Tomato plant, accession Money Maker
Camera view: horizontal (90 deg, fisheye); turntable rotation: 30 degrees
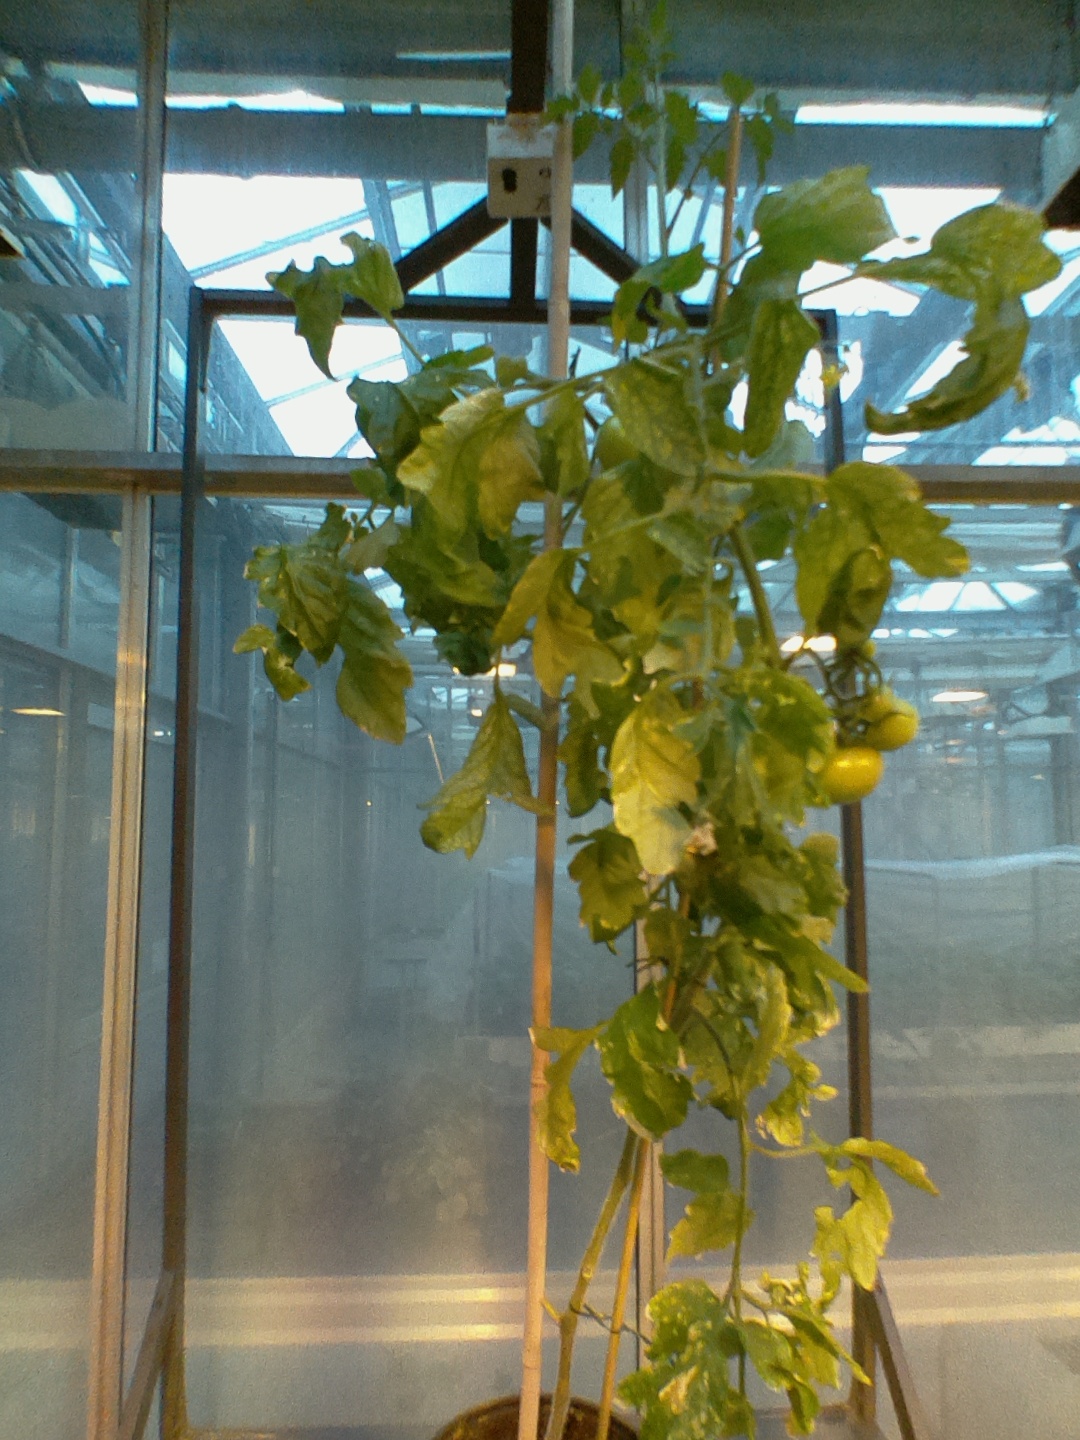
BBCH growth stage 78: 80% -90% of final fruit size